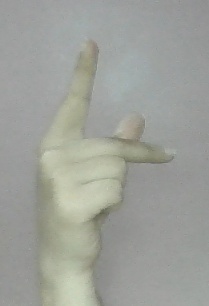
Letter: dha